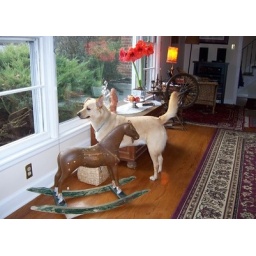
Odin, the house dog, checks the bushes in front of the window for squirrels.